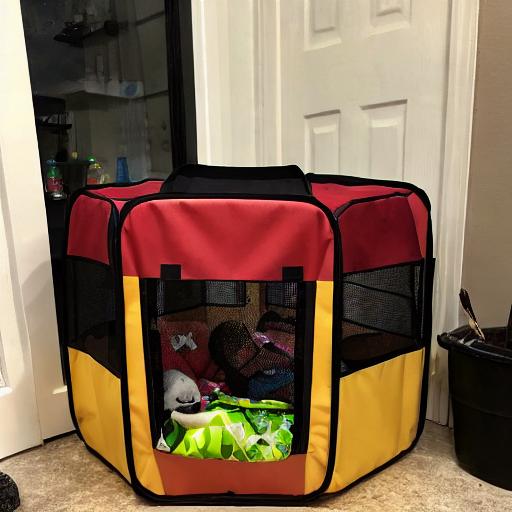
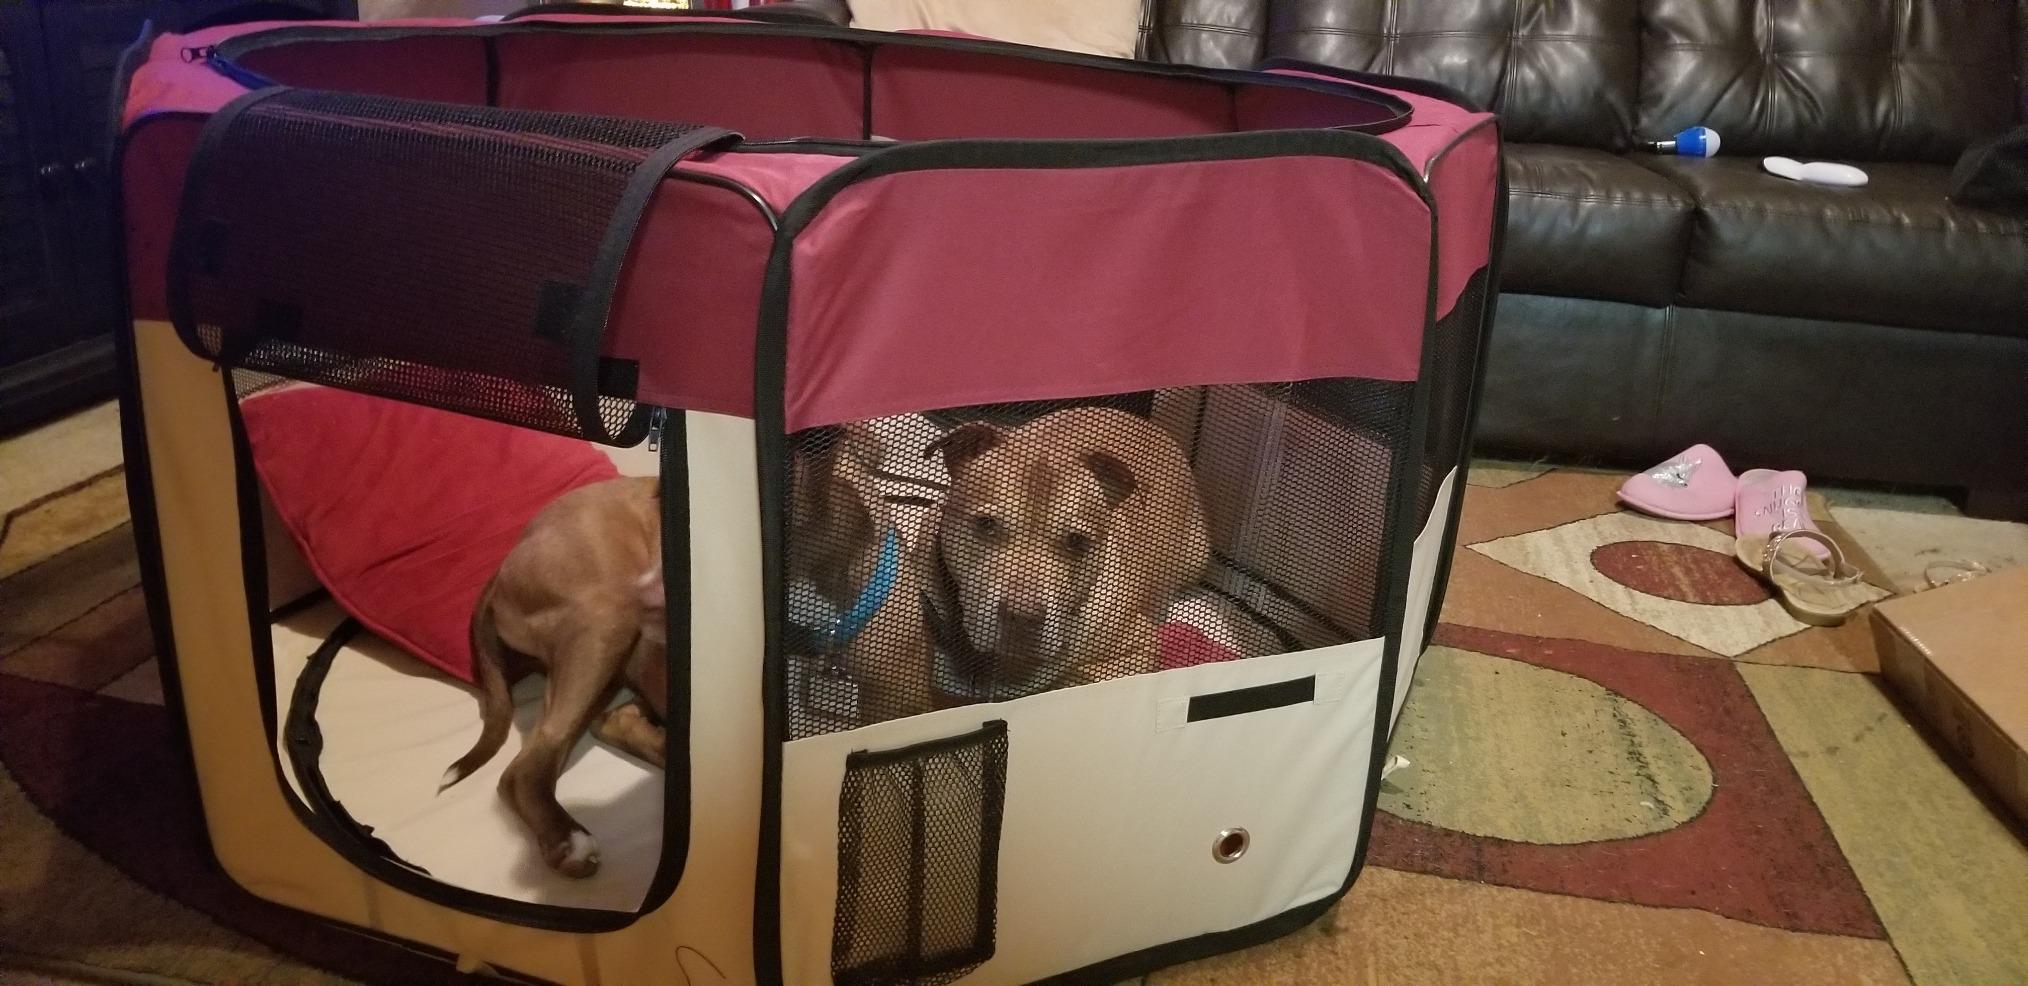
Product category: items_kennel
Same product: no